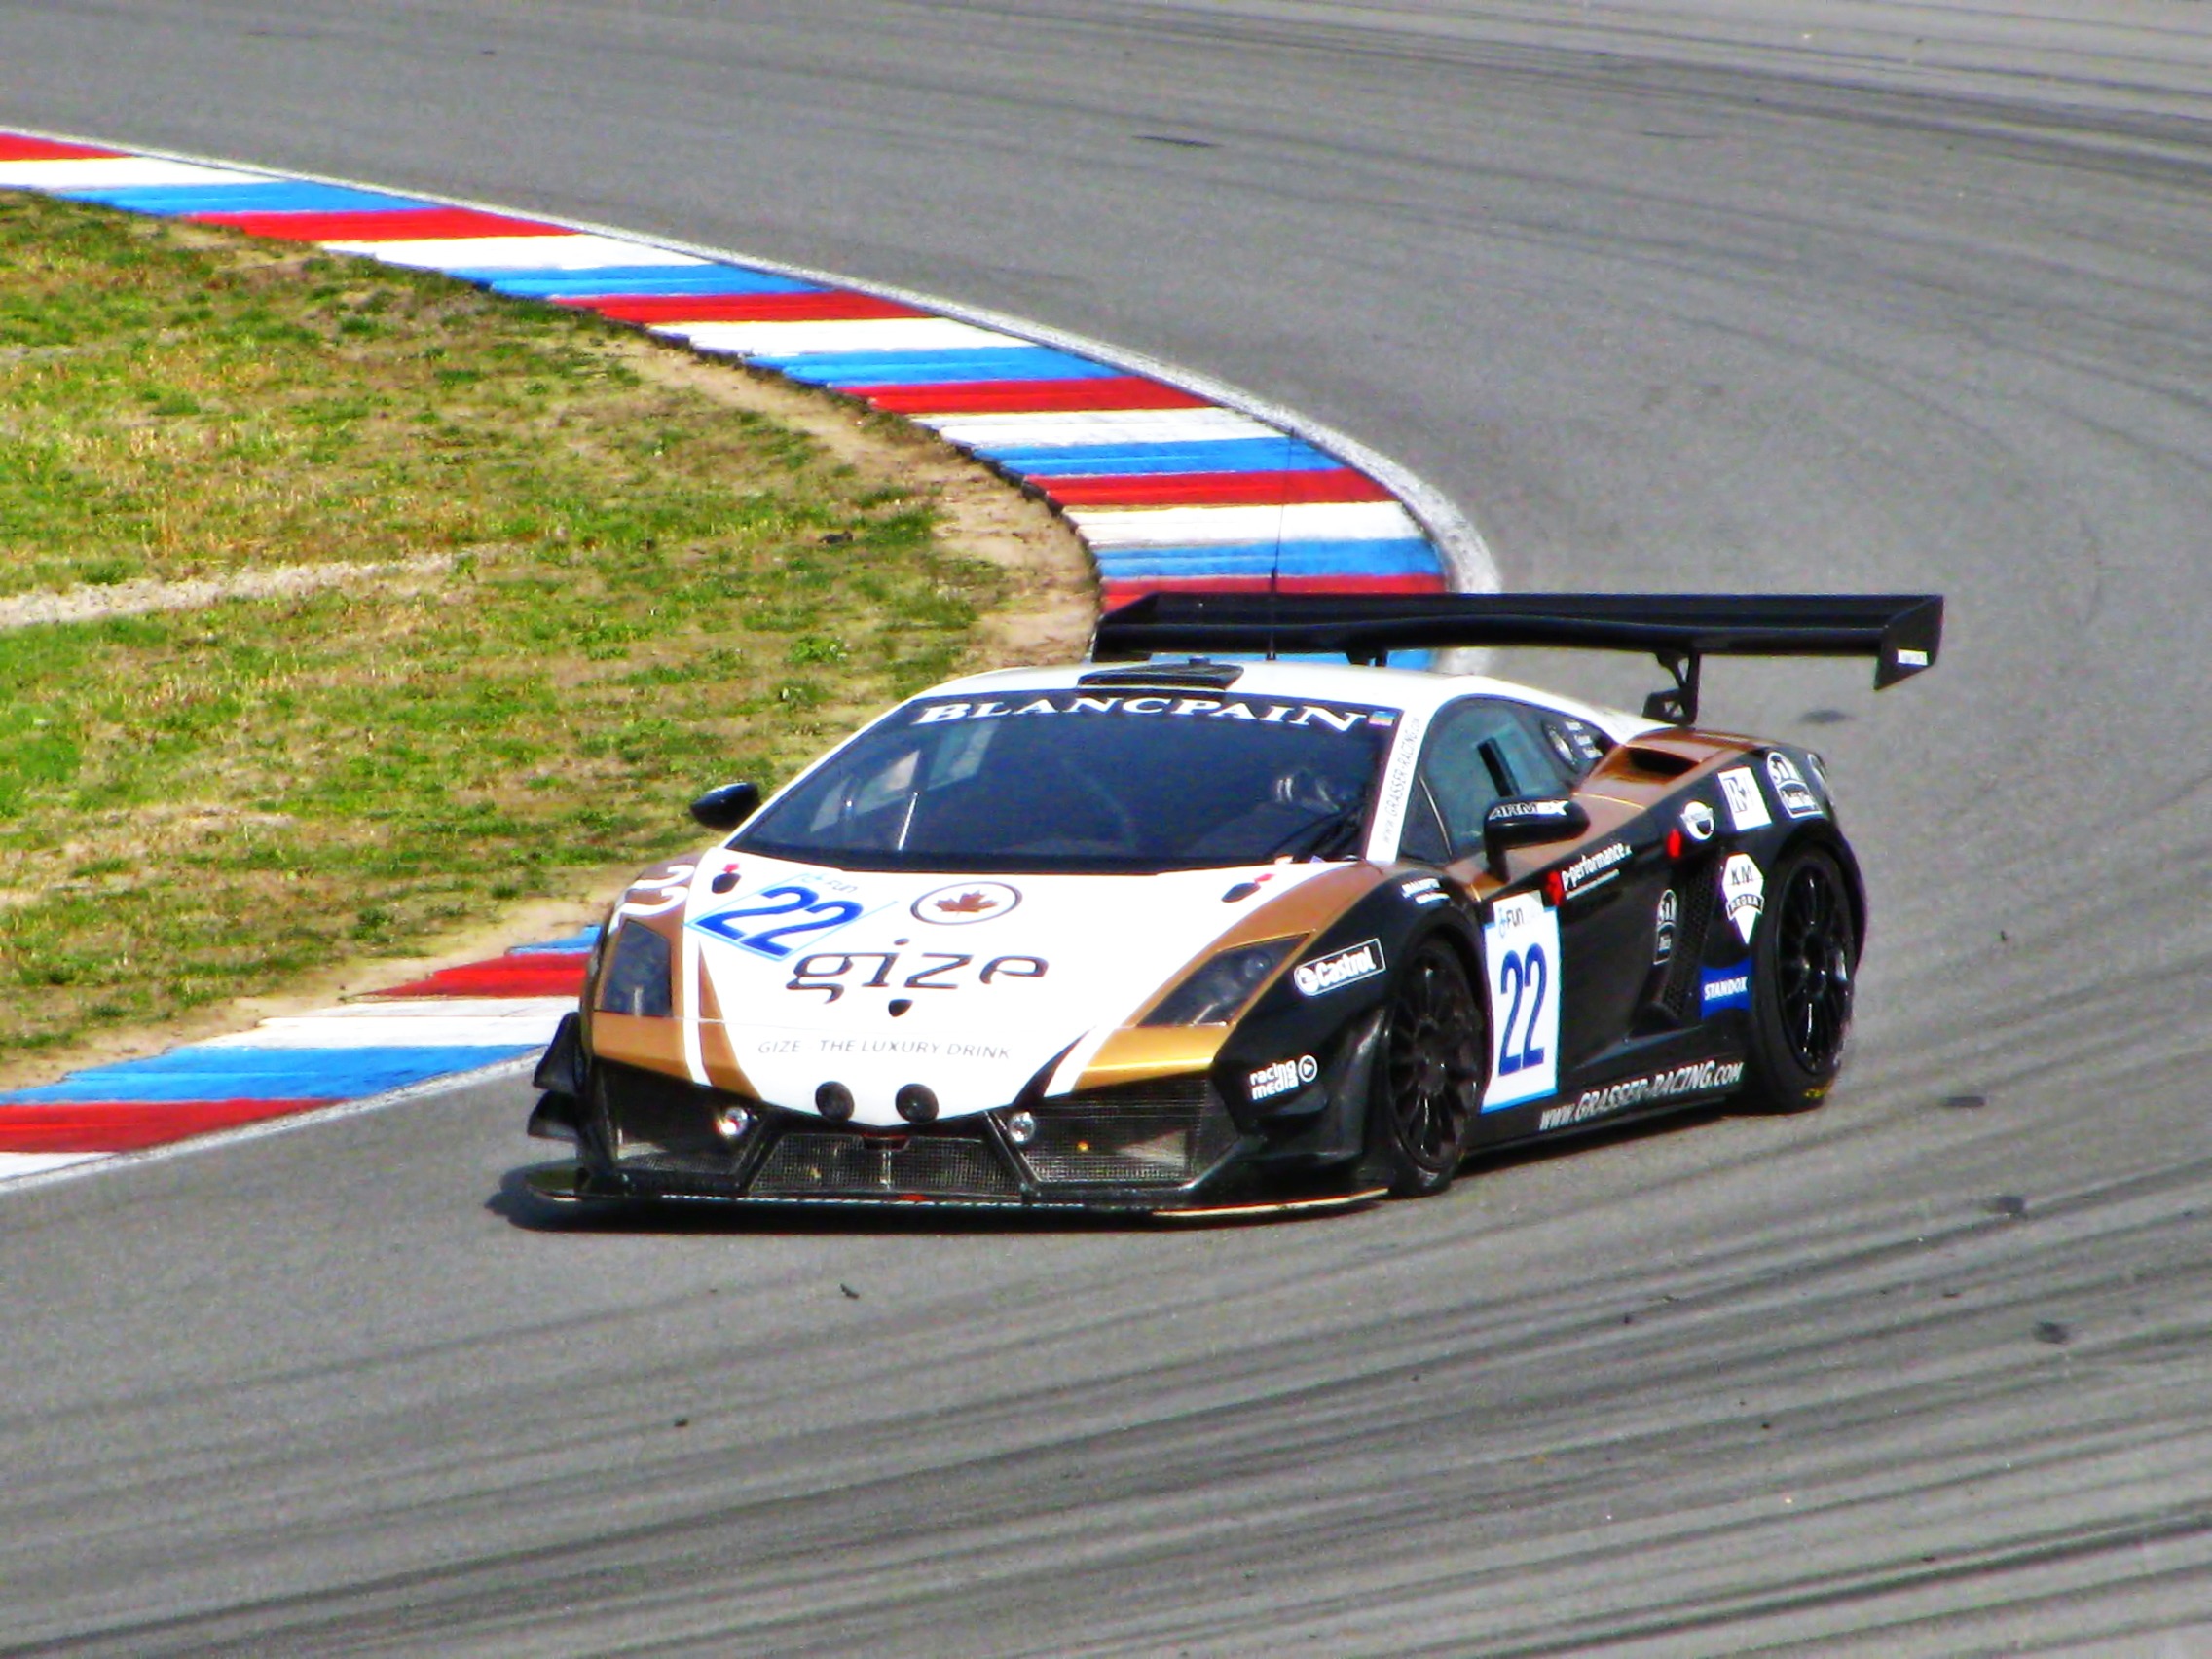
track, car, driving, vehicle, speed, sports car, race car, race, competition, supercar, power, automobiles, sports, cars, racing, motor, race track, gt, races, motors, fast, circuit, brno, lamborghini, vehicles, racing car, land vehicle, touring car, auto racing, automobile make, automotive design, luxury vehicle, performance car, rallycross, fia gt